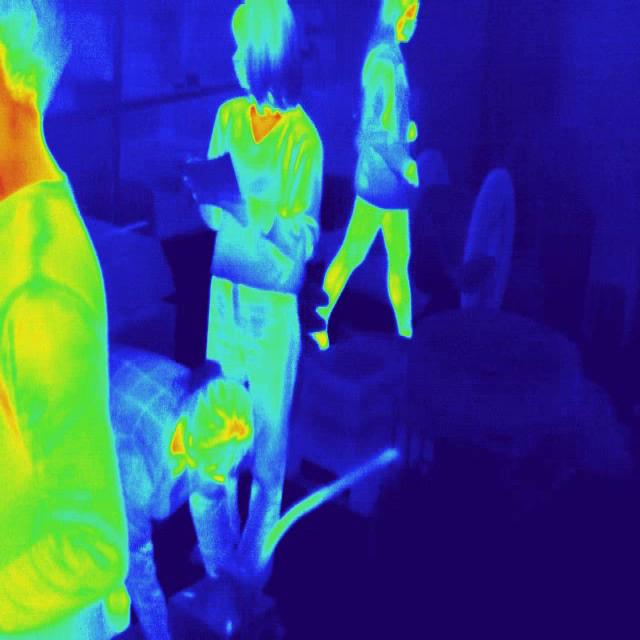
Detected objects:
label: person
label: person
label: person
label: person